Bedřich Šupčík

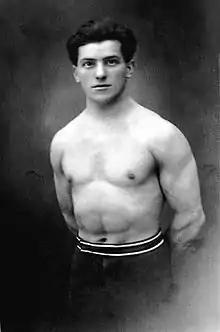

Bedřich Šupčík (22 October 1898 – 11 July 1957) was a Czech gymnast and Olympic champion. He competed for Czechoslovakia at the 1924 Summer Olympics in Paris, where he received a gold medal in rope climbing, and a bronze medal and in all-round individual. He received a silver medal in "team combined exercises" at the 1928 Summer Olympics in Amsterdam. Additionally, he competed at the 1926 and 1930 World Artistic Gymnastics Championships, helping his Czechoslovak team to gold both time, and, individually, winning bronze on rings in 1926 and silver on rings in 1930.